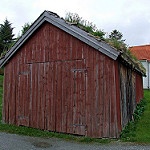
Label: buildings